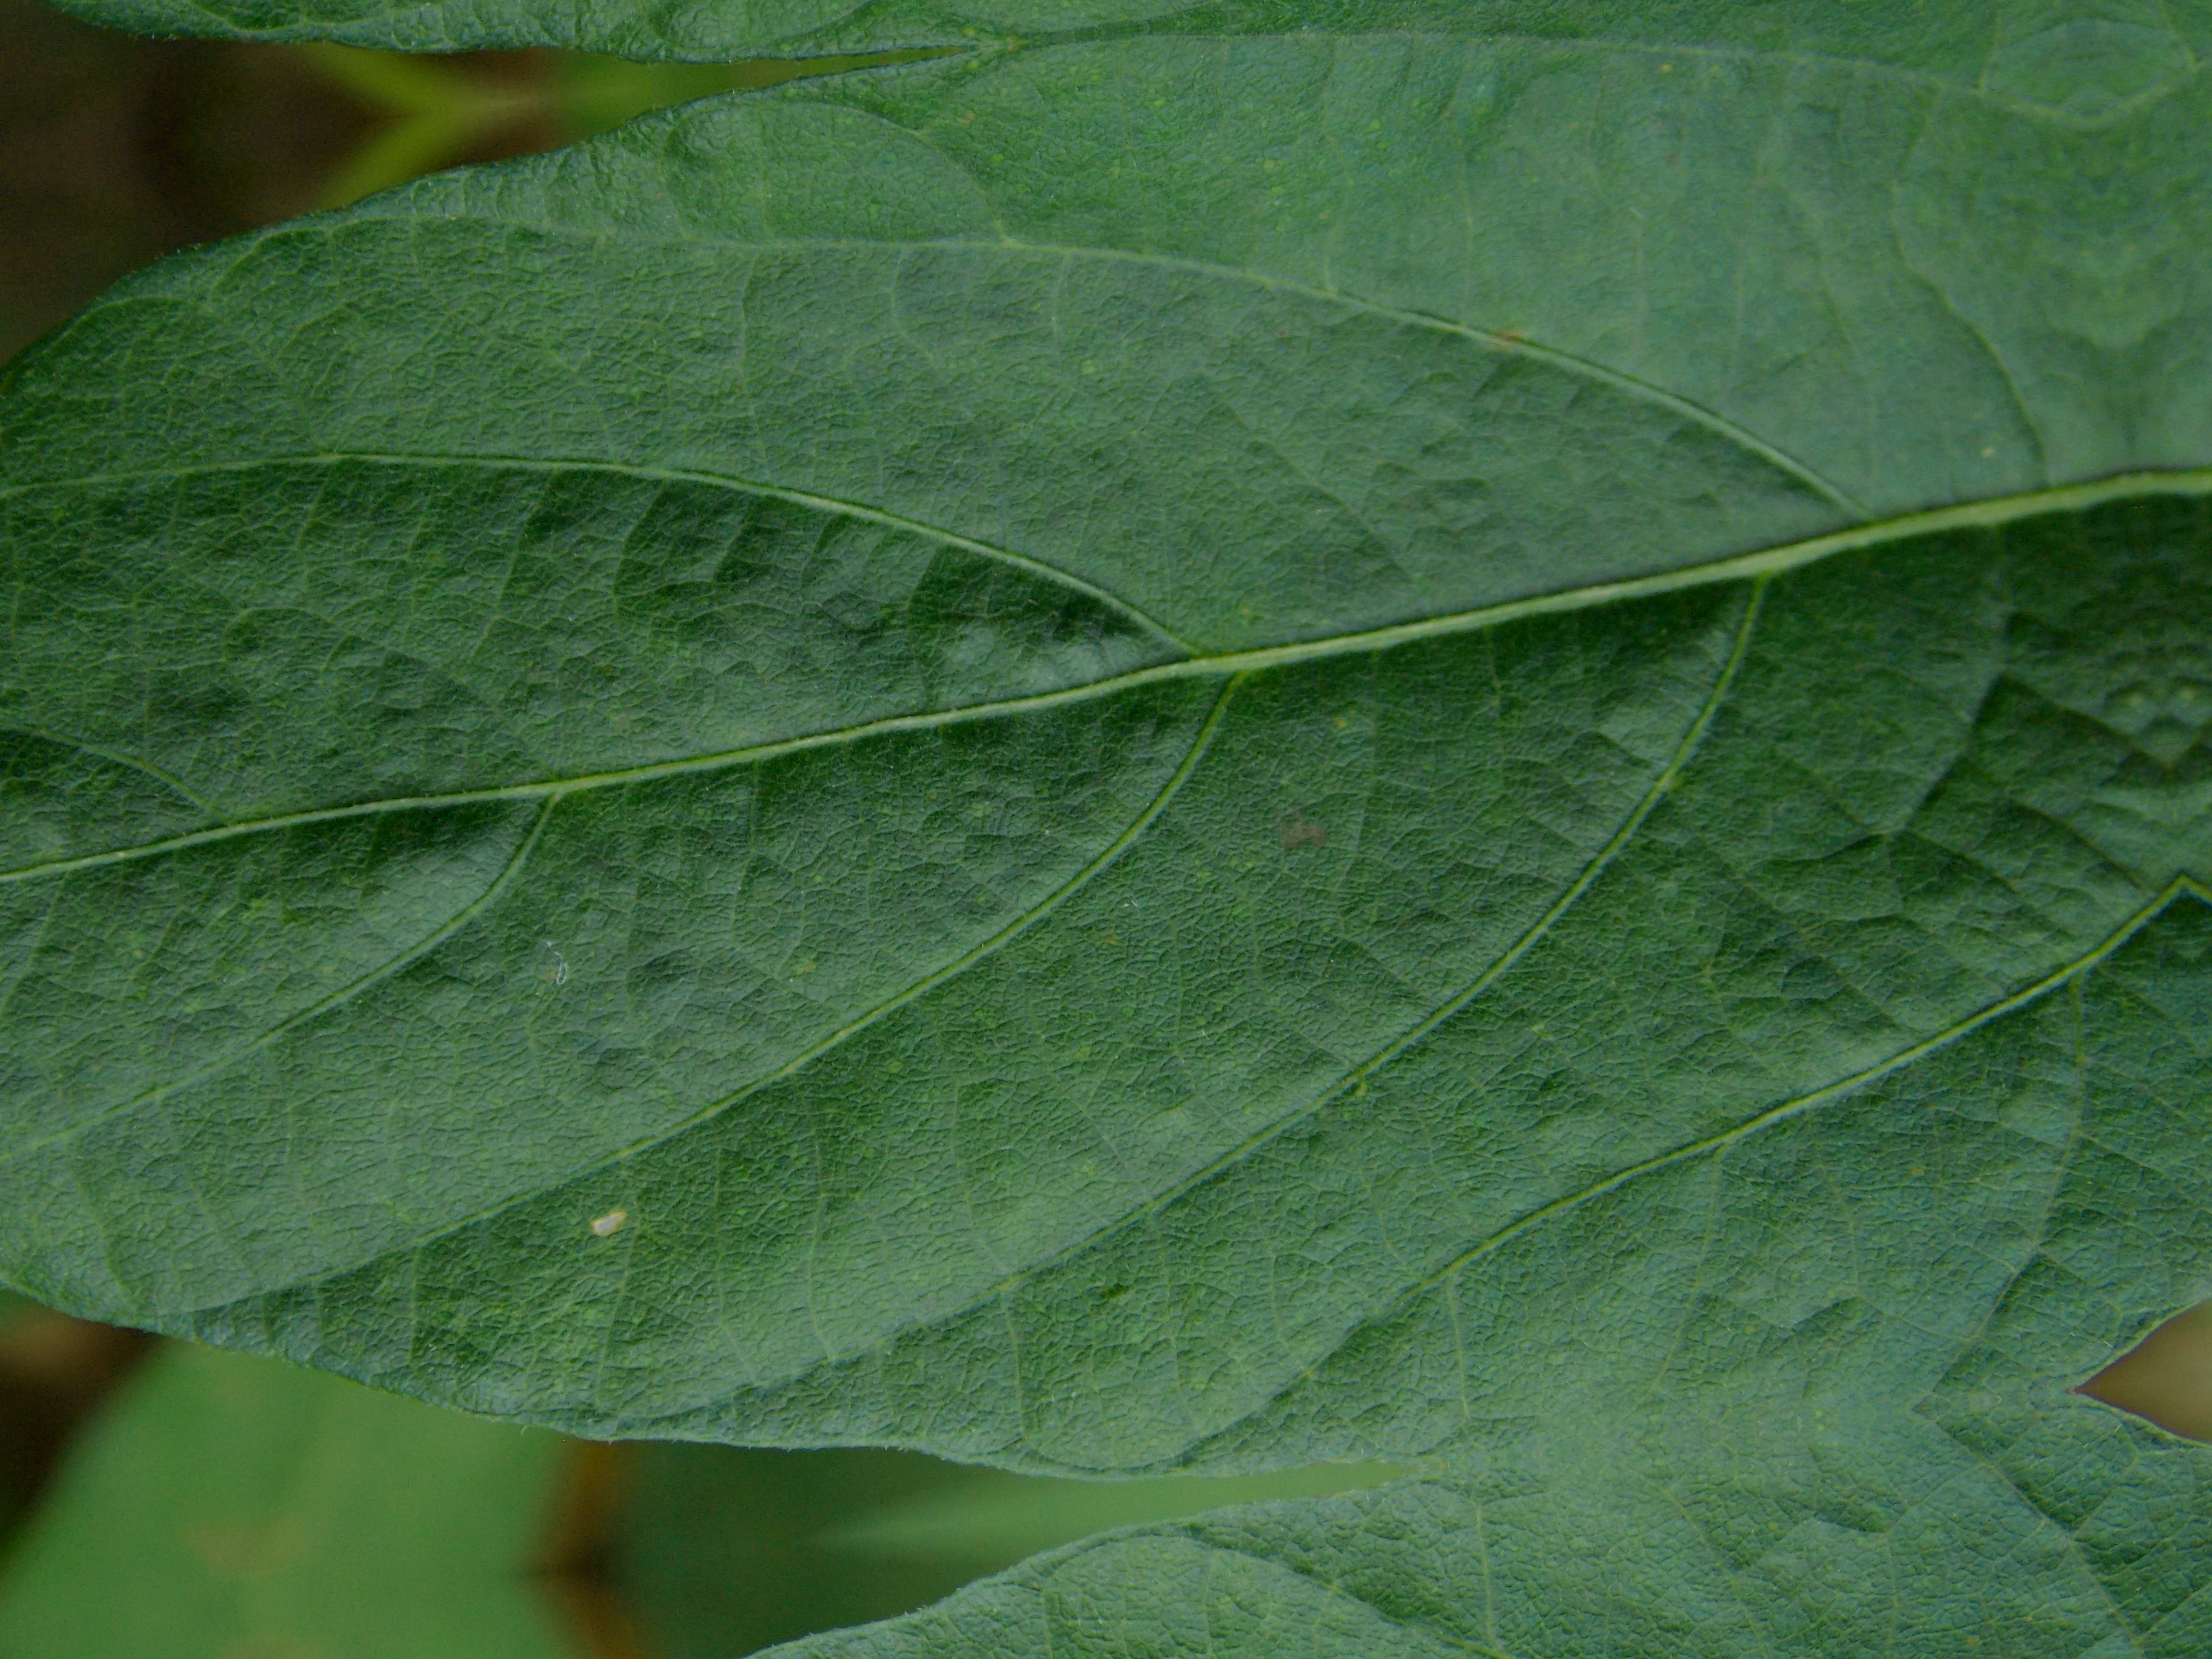
Label: Healthy